Ithaca (island)

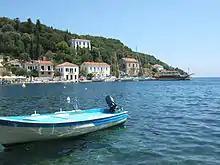
View of Kioni bay.

Ithaca lies east of the northeast coast of Cephalonia, from which it is separated by the Strait of Ithaca. The regional unit covers an area of and has approximately of coastline. The main island stretches in the north-south direction, in length of and maximum width of . It consists of two parts, of about equal size, connected by the narrow isthmus of Aetos (Eagle), just wide. The two parts enclose the bay of Molos, whose southern branch is the harbor of Vathy, the capital and largest settlement of the island. The second largest village is Stavros in the northern part.